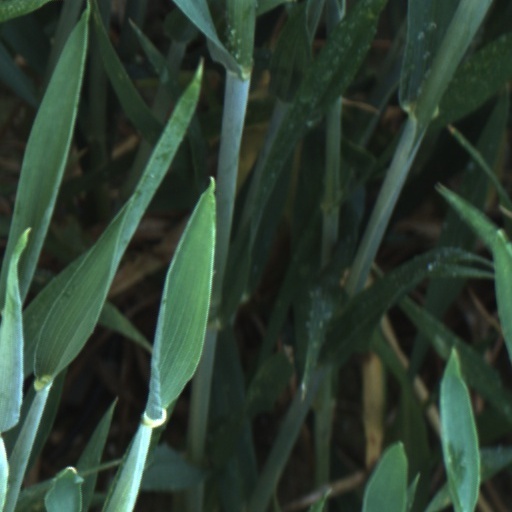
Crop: wheat